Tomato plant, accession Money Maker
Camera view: vertical (180 deg); turntable rotation: 330 degrees
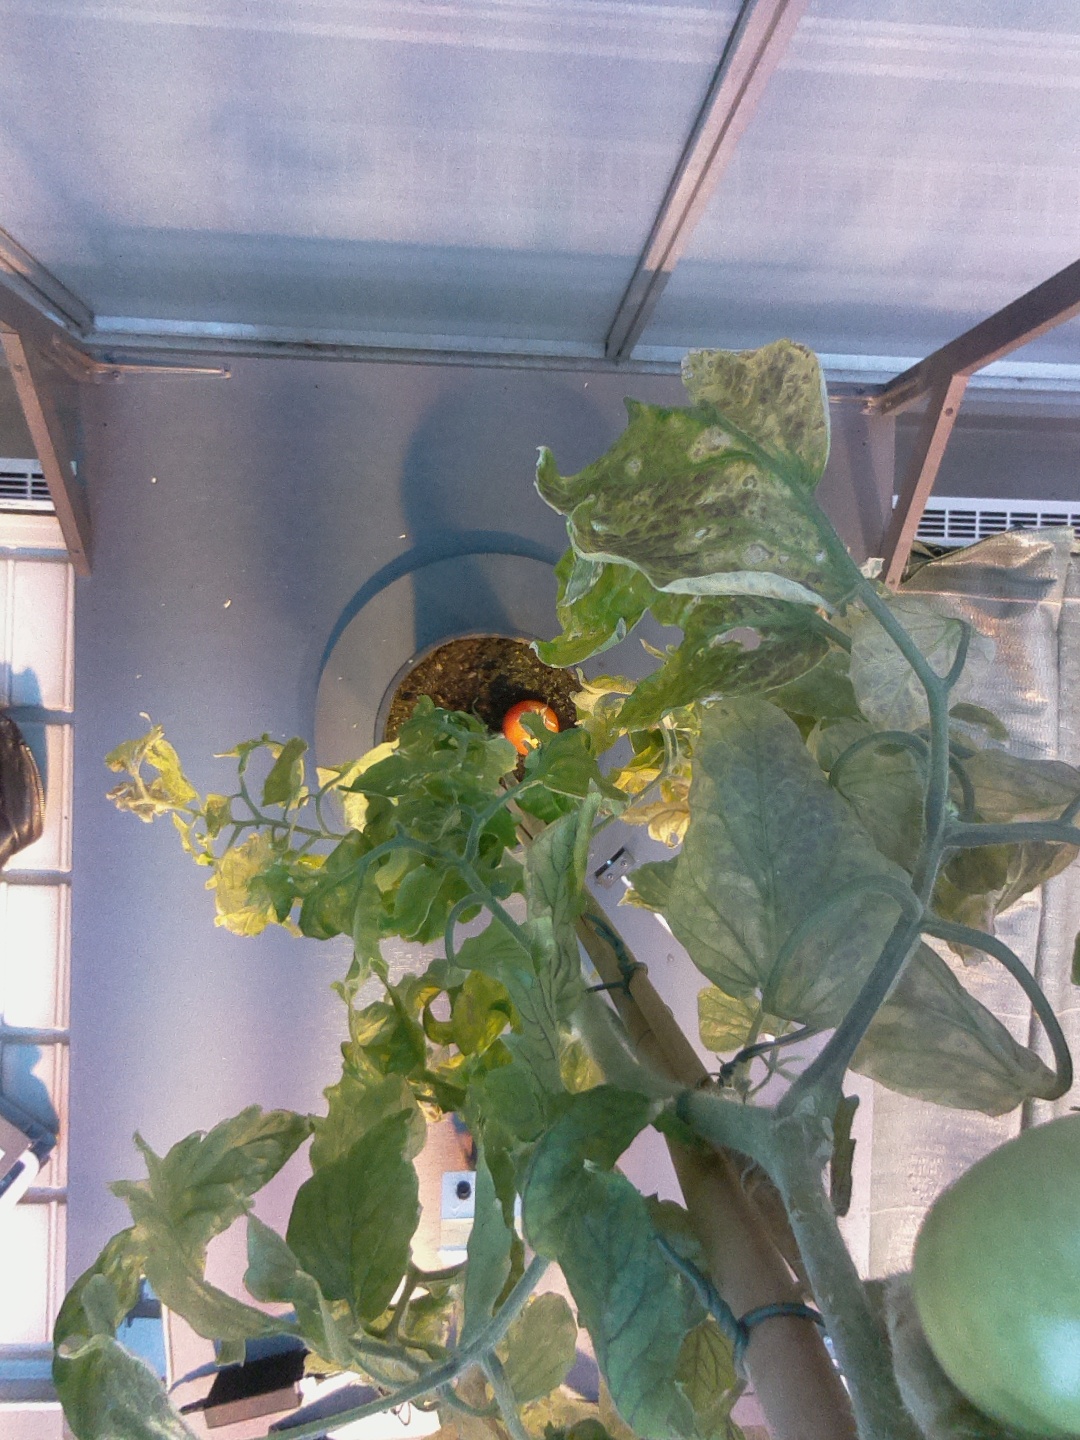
BBCH growth stage 79: 90% -100% of final fruit size